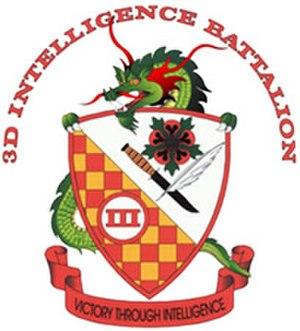
Le 3ᵉ bataillon du renseignement est une unité de renseignement militaire et de contre-espionnage du Marine Corps Intelligence basée au Marine Corps Base Camp Hansen, à Okinawa, au Japon. Il fait partie du Corps des Marines des États-Unis et est sous commandement organique de la III Marine Expeditionary Force pour laquelle il produits renseignements et analyses.
Cet article est une liste des bataillons du Corps des Marines des États-Unis, triés en fonction des missions qu'ils exécutent.